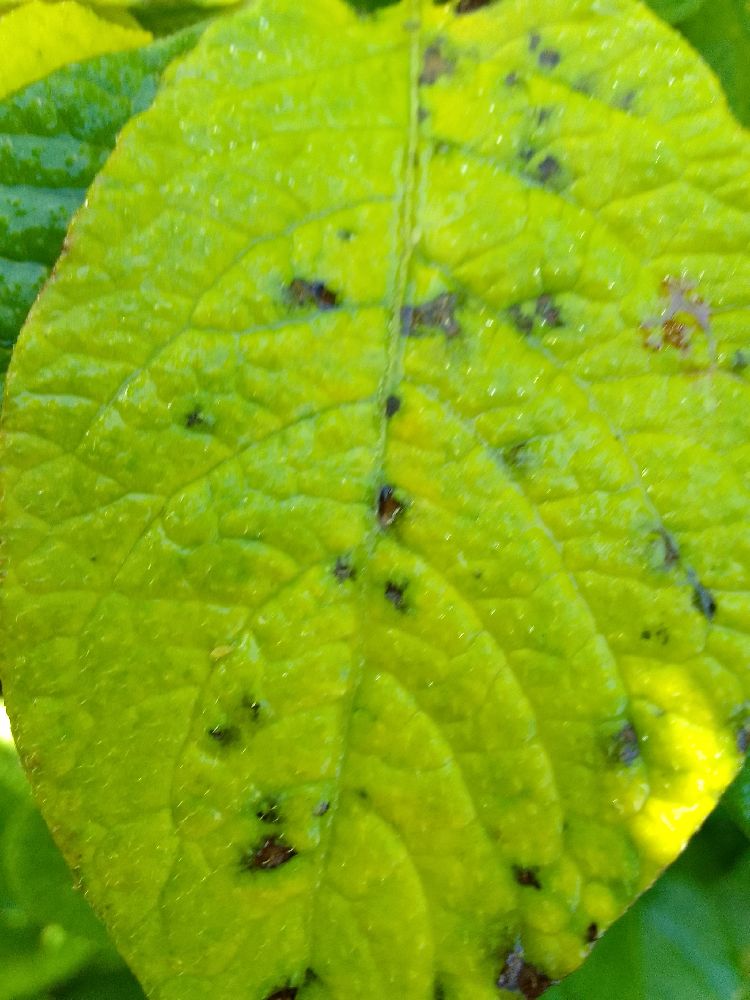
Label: Early blight